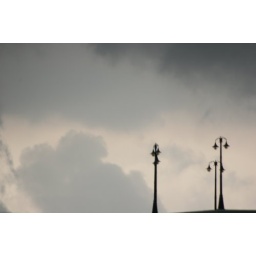
lamps in the sky